Pennsylvania Route 66

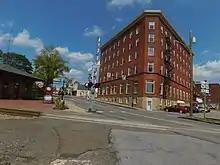
PA 66 approaching its end at US 6 in Kane

North of the Amos K. Hutchinson Bypass, PA 66 enters Salem Township as Sheridan Road. In Delmont, PA 66 is called Sheridan Road. In Washington Township, PA 66 passes west of Beaver Run Reservoir.